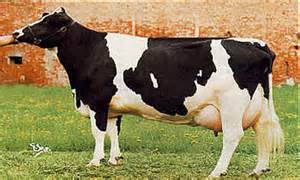
Label: cow